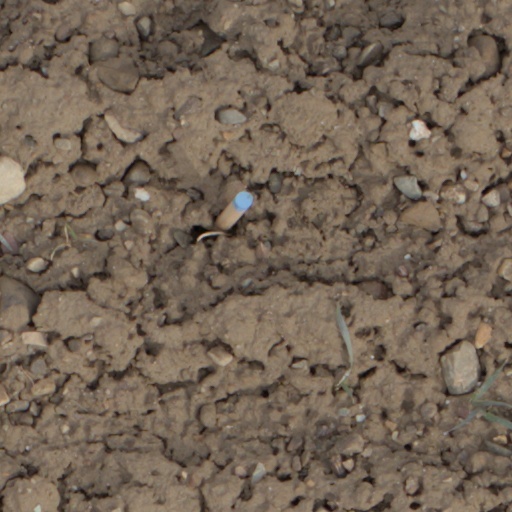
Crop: wheat